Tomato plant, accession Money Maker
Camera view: vertical (180 deg); turntable rotation: 240 degrees
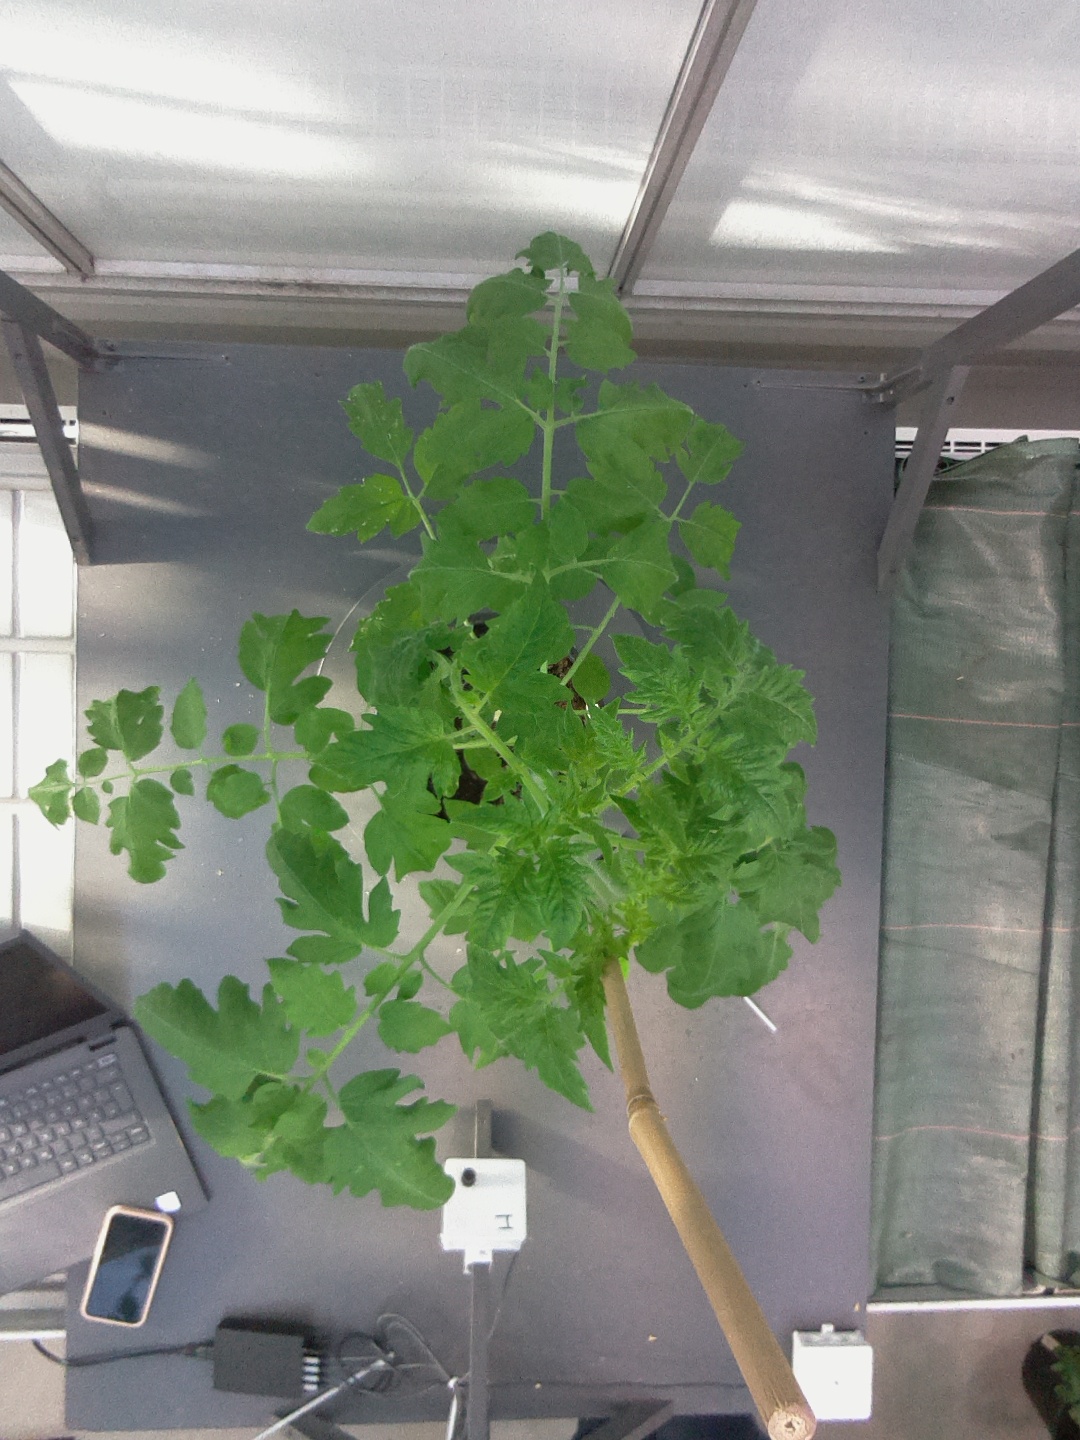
BBCH growth stage 51: First inflorence visible, visible closed flower bud